Great comet

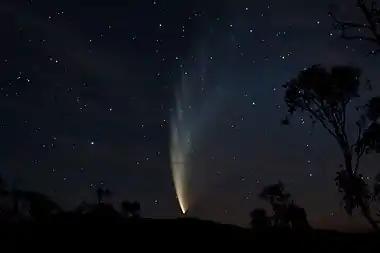
Comet McNaught as the Great Comet of 2007

A great comet is a comet that becomes exceptionally bright. There is no official definition; often the term is attached to comets such as Halley's Comet, which during certain appearances are bright enough to be noticed by casual observers who are not looking for them, and become well known outside the astronomical community. Typically, they are as bright or brighter than a second magnitude star and have tails that are 10 degrees or longer under dark skies. Great comets appear at irregular, unpredictable intervals, on average about once per decade. Although comets are officially named after their discoverers, great comets are sometimes also referred to by the year in which they appeared great, using the formulation "The Great Comet of ...", followed by the year. It can also be used as a generic name when a very bright comet is discovered by many observers simultaneously.